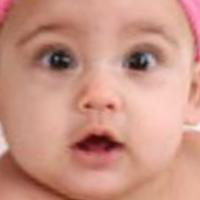
Age group: age 01-10